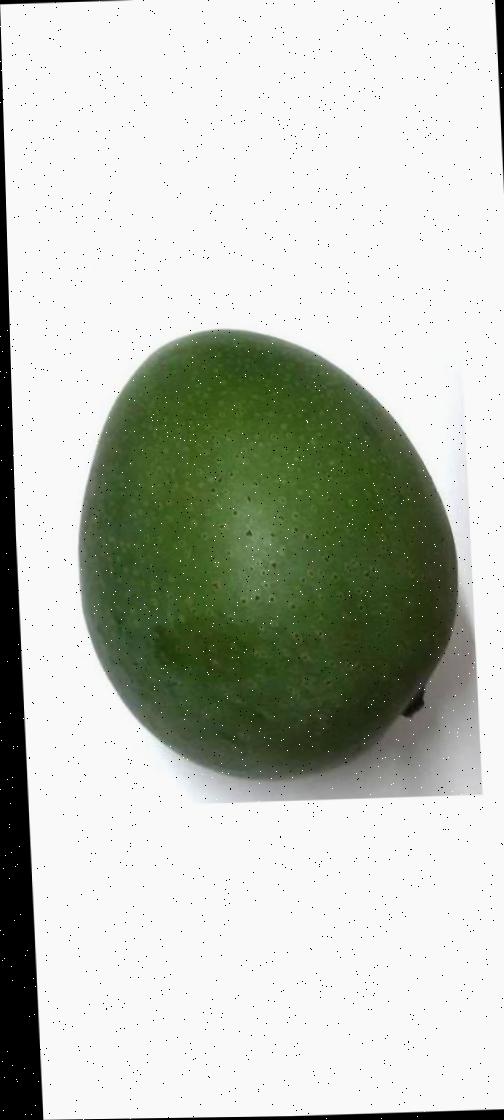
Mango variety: Ashshina Zhinuk